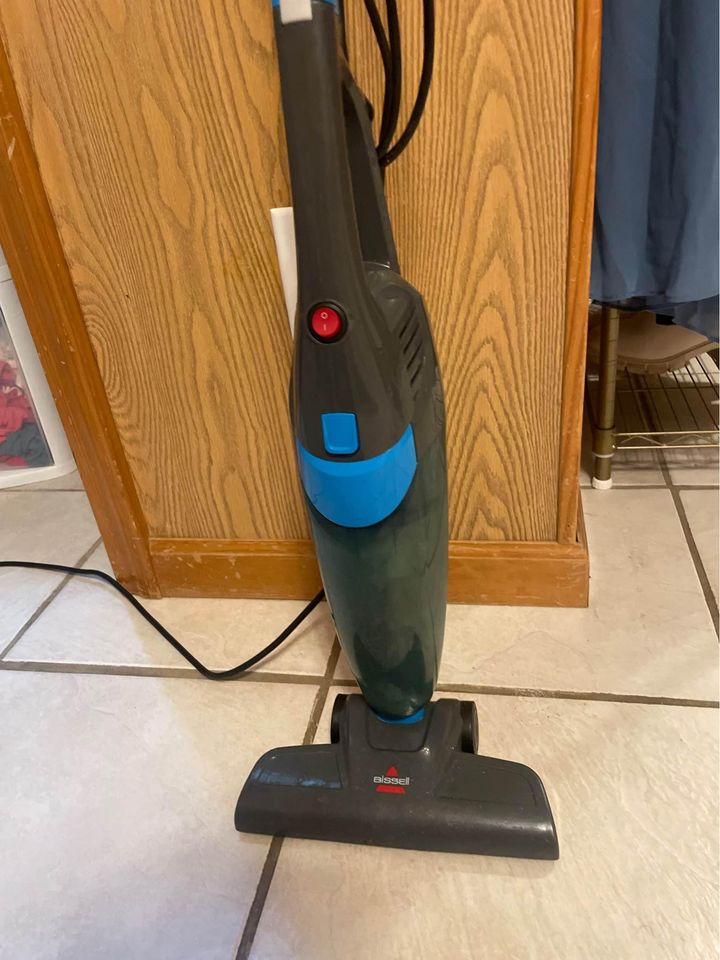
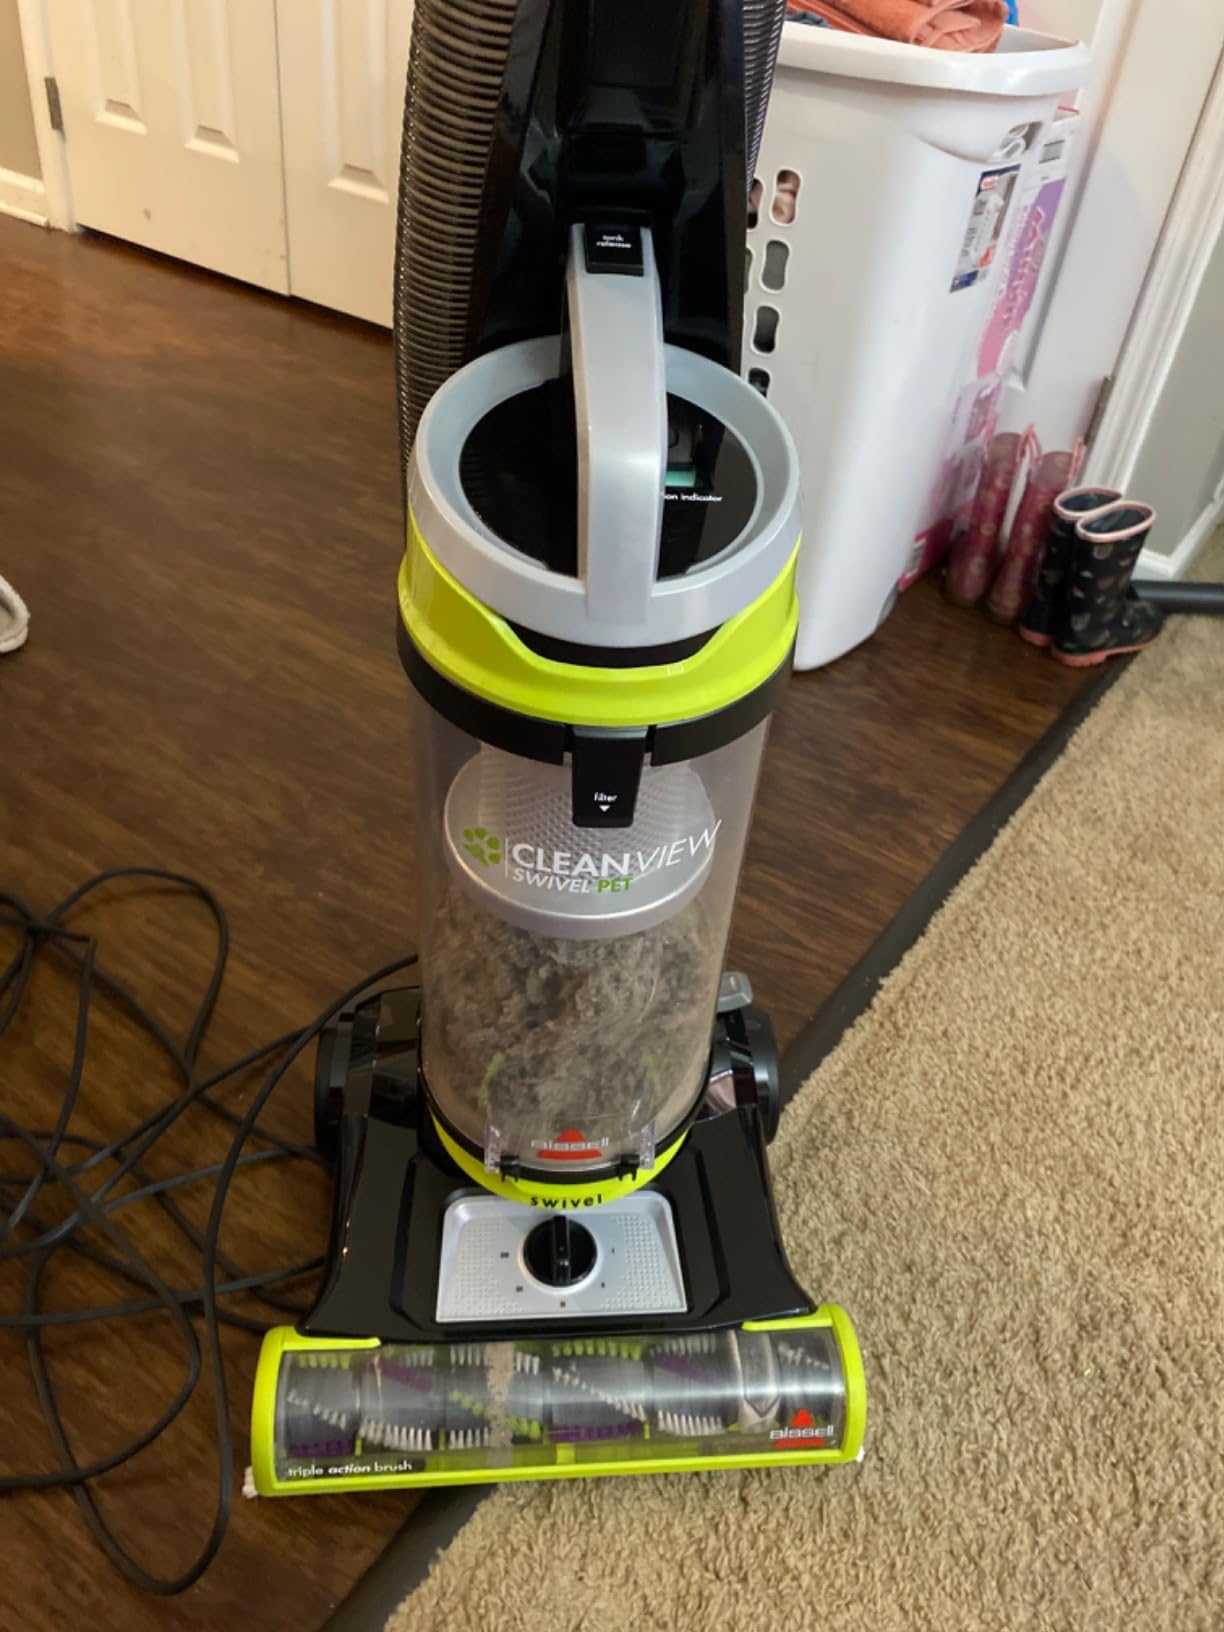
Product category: items_vacuum
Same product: no